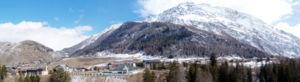
La Thuile est une commune italienne alpine de la haute Vallée d'Aoste.